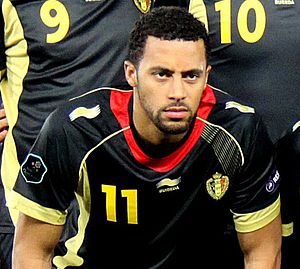
Mousa Dembélé
Mousa Sidi Yaya Dembélé er en belgisk fodboldspiller med rødder fra Mali, der spiller for den kinesiske klub Guangzhou R&F.